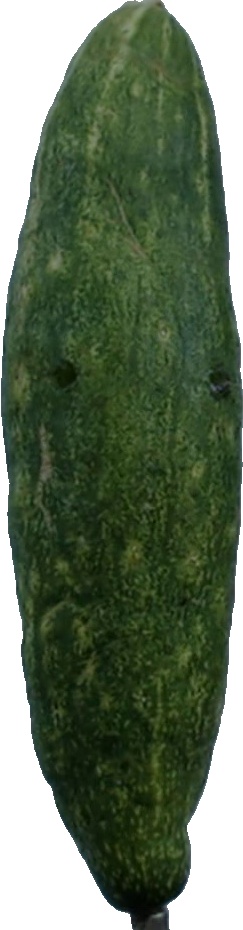
Label: cucumber_3